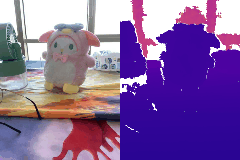
Label: stuffed_toy